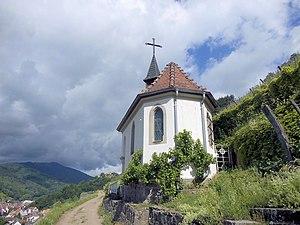
La chapelle Saint-Urbain à Thann